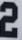
Number: 2